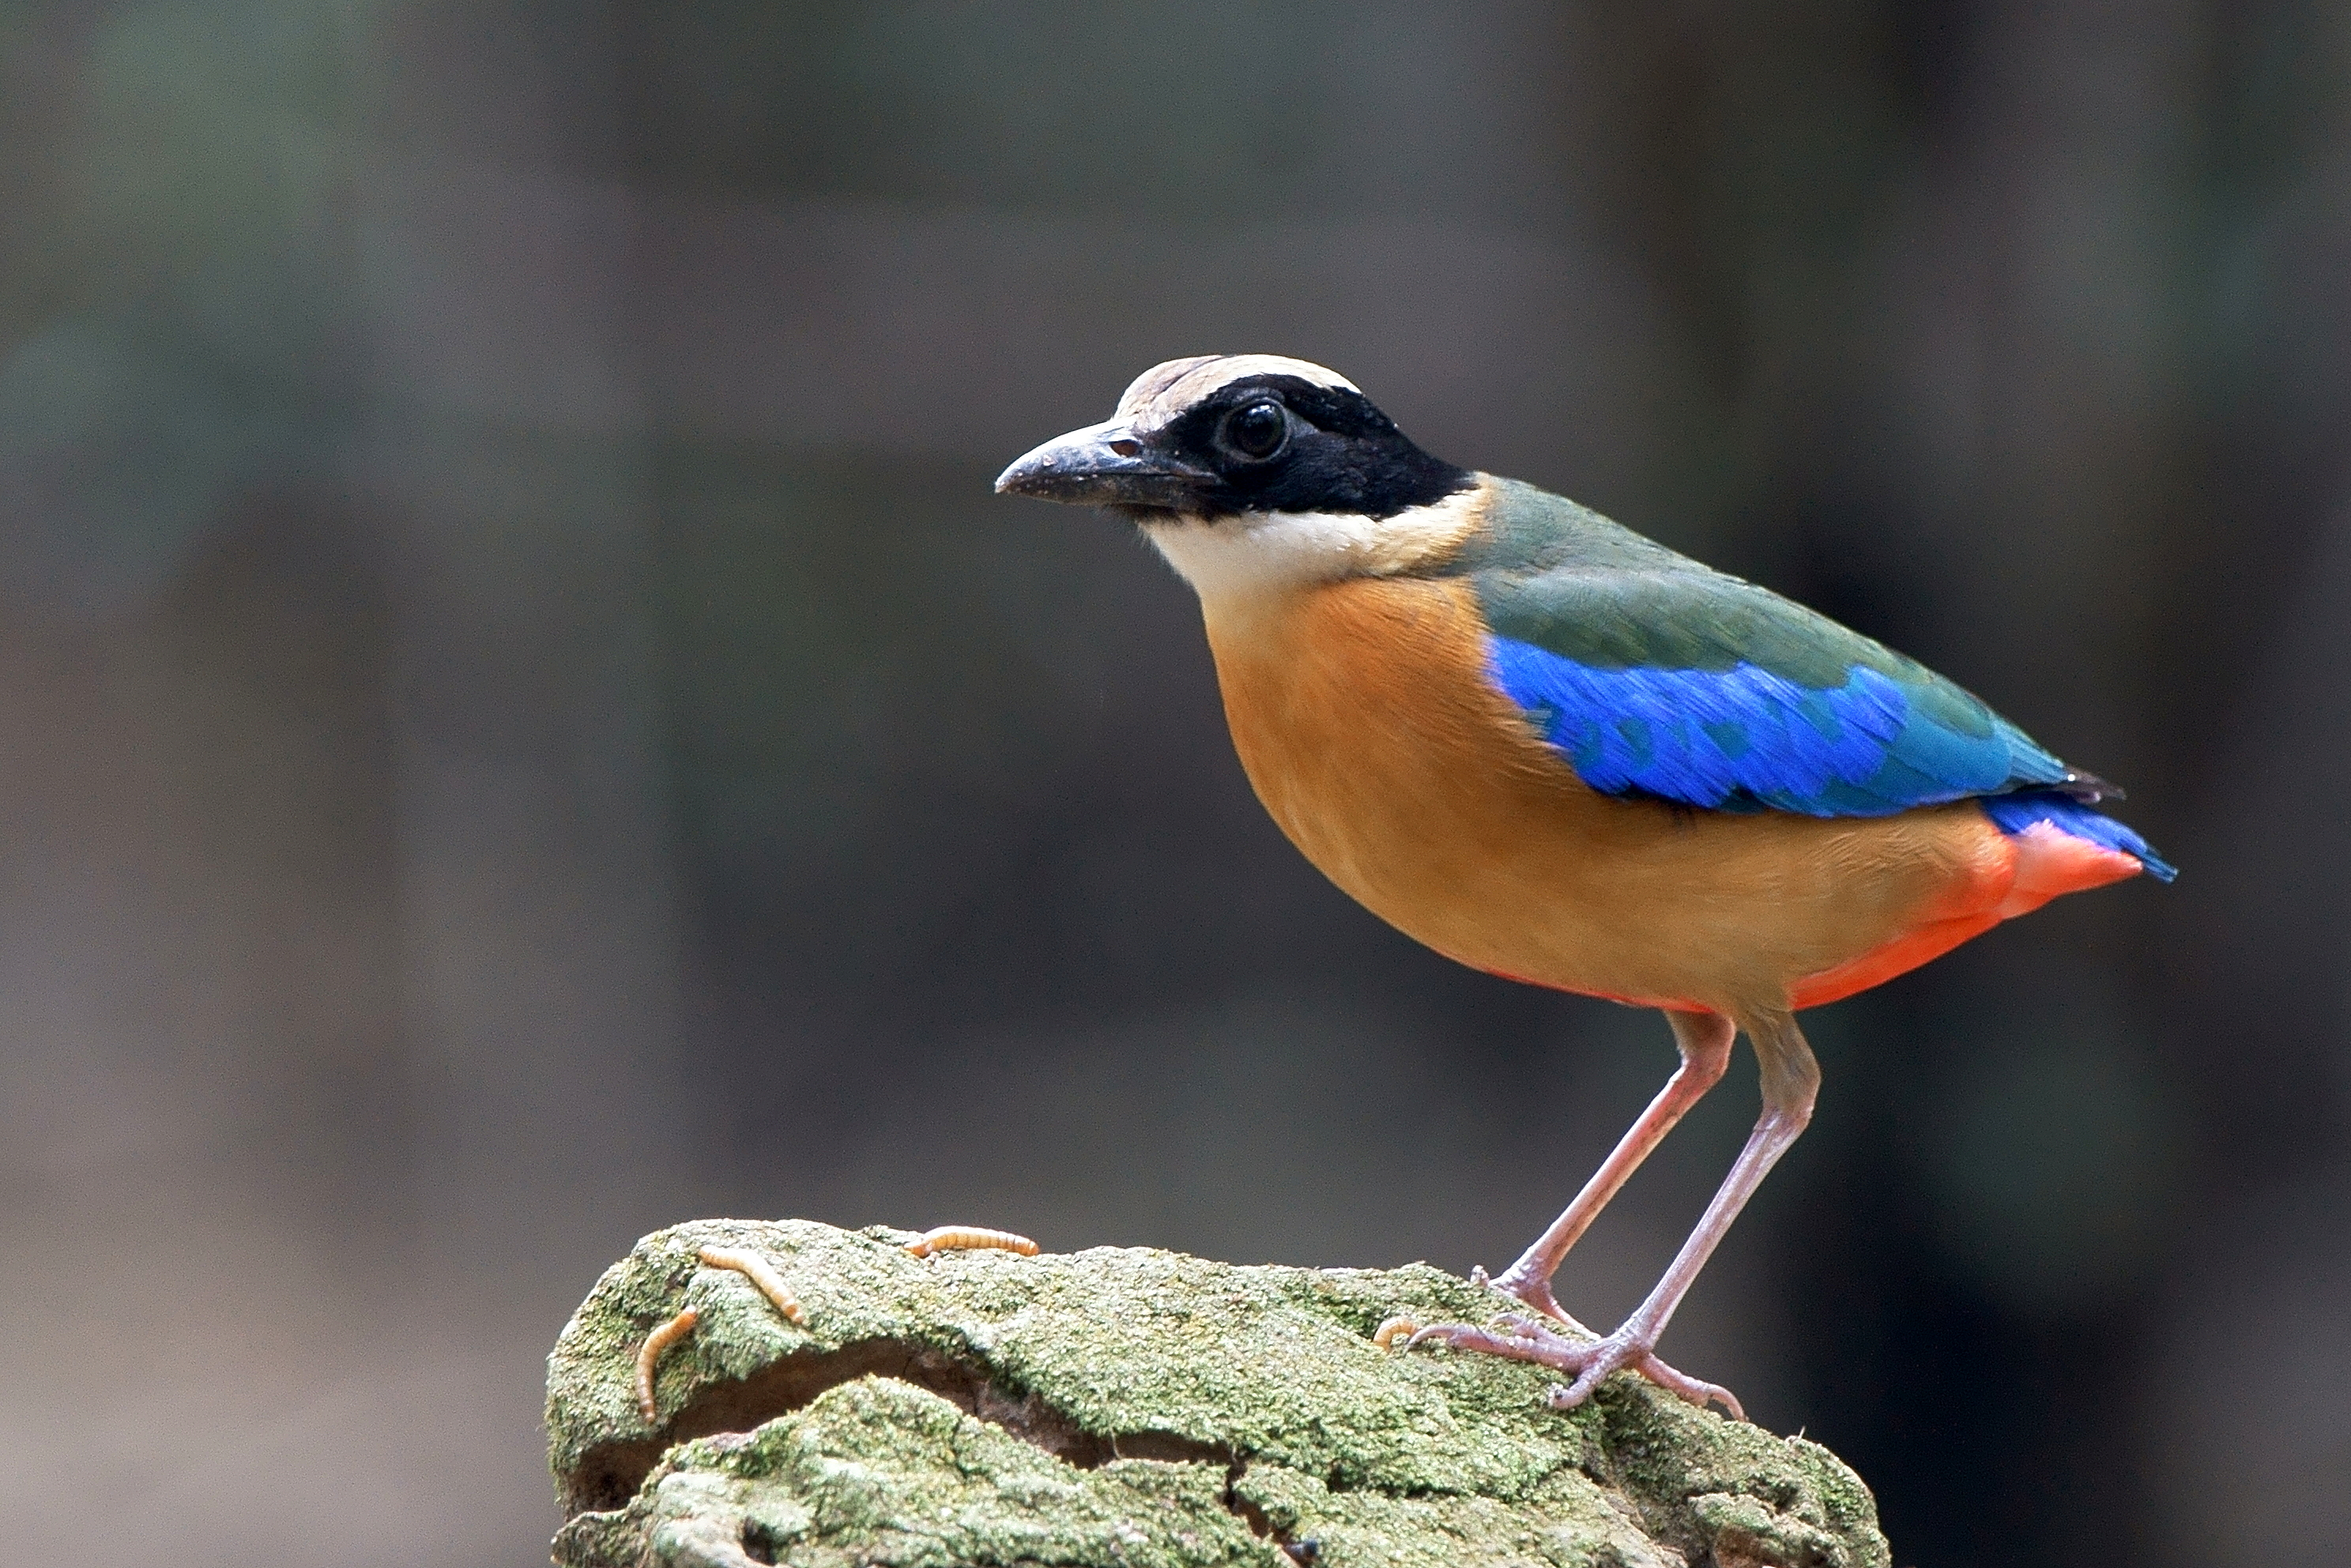
nature, bird, wing, animal, wildlife, wild, beak, tropical, colourful, colorful, feather, avian, fauna, side view, close up, outdoors, jay, little, vertebrate, finch, old world flycatcher, perching bird, cinclidae, Blue winged pitta, Pitta